Etsuro Sotoo

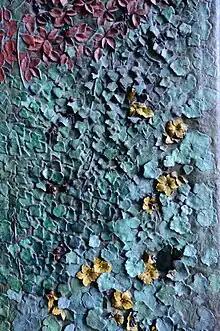
Close-up floral details of the "Portal of Charity" at the Nativity Façade of the Sagrada Família, by Etsuro Sotoo

In 1978 Etsuro Sotoo visited Barcelona and was impressed by the Sagrada Família. He worked as a stonecutter and has been working since then on sculptures for the building, following the instructions left by Antoni Gaudí. At first he worked on the Nativity Façade. Among other figures there were sculptures of angels, musicians and singers, children, as well as the fruit baskets crowning the pinnacles of the temple.